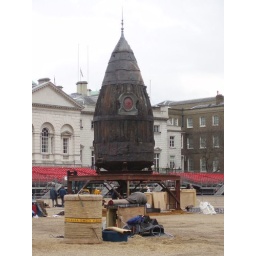
The little girl giant arrived and departed in this wooden rocket, Horse Guards Parade and ready for departure.